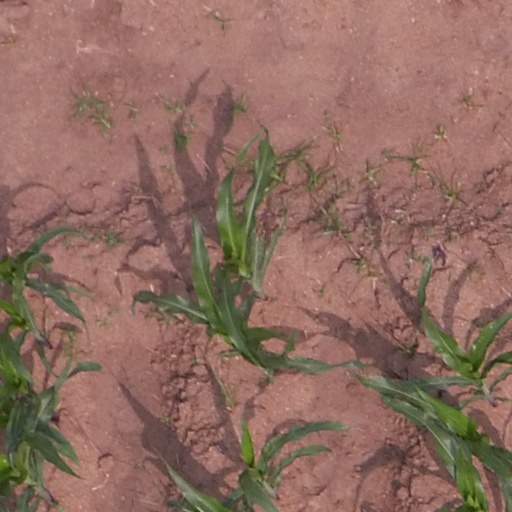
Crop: maize; corn